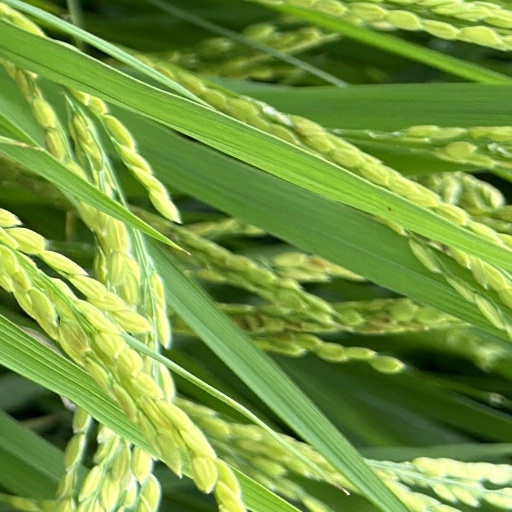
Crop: rice